Mikimoto Pearl Island

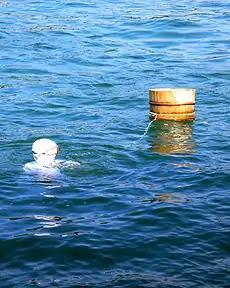

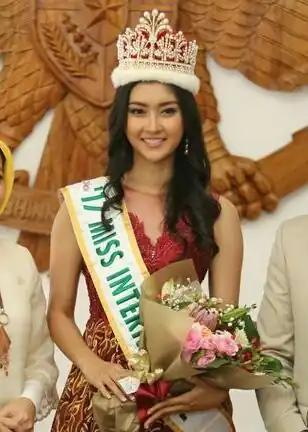
The "Mikimoto Pearl Crown", as worn by Miss International 2017, Kevin Lilliana of Indonesia.

The Pearl Museum contains various artifacts and replicas of items made with pearls. Highlights of the museum's collection include: